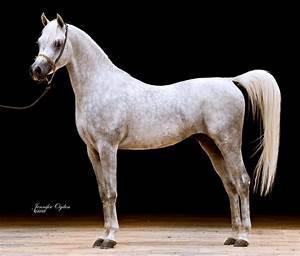
horse